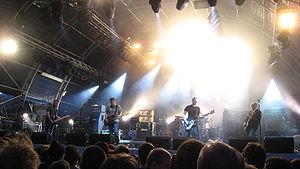
Mogwai est un groupe de post-rock britannique, originaire de Glasgow, en Écosse. Au fil des années, il deviendra un des groupes les plus influents et les plus exposés de la scène post-rock, et ce dès son premier album très remarqué Young Team en 1997. En grande majorité instrumentaux, les morceaux du groupe sont basés le plus souvent sur une ligne de basse ou de guitare, à laquelle sont apportées au fur et à mesure des variations du thème. Ces compositions oscillent entre ambiances atmosphériques et violence sonique. Le groupe fréquentait souvent John Peel à leurs débuts et compte sept Peel Sessions entre 1996 et 2004. Peel enregistrera une brève introduction pour la compilation Government Commissions: BBC Sessions 1996–2003.